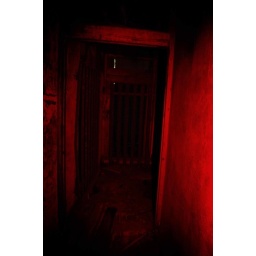
well, there is really because im sitting in my house uploading pic! hehe